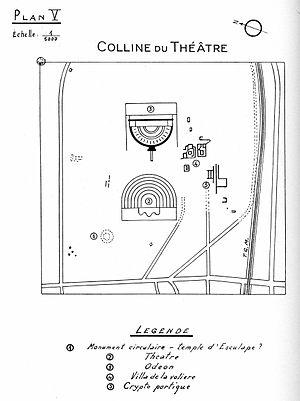
La colline de l'odéon est un espace situé au nord-est du site archéologique de Carthage en Tunisie. Cette colline est le site de nombreux vestiges romains, dont ceux du théâtre et de l'odéon. Dans son prolongement se situe le parc des villas romaines qui permet au visiteur de déambuler dans un quartier de la ville antique en grande partie dégagé. Le parc comporte en particulier la villa de la volière, villa romaine la mieux conservée du site de Carthage, et une très belle mosaïque découverte à proximité du monument à colonnes, la mosaïque des chevaux, y a été déplacée.